Paul L. Williams (general)

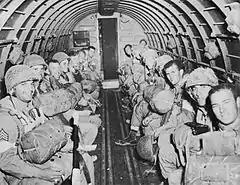
US paratroops bound for Sicily

Williams had not been involved with experiments that had been carried out by troop carriers over the previous months and was therefore not up to speed on the latest pathfinder equipment and tactics, which were neglected during the planning phase of HUSKY. Moreover, the route chosen for the 52nd Troop Carrier Wing's operation was particularly difficult, involving three sharp turns over water in dim moonlight. Williams was unable to secure the necessary agreement from the naval commander, Vice Admiral Henry Kent Hewitt for a straighter route. Nor was he able to persuade the Twelfth Air Force to provide a fighter escort for his troop carriers or to fly searchlight neutralisation missions, although the RAF agreed to fly some missions against searchlights. On 21 May, Williams moved his headquarters from Casablanca to Oujda in order to observe the progress of training of the 52nd Troop Carrier Wing and the 82nd Airborne Division. At least one of his group commanders felt that Williams was over-optimistic about the proficiency of his crews.